Agrippina (1827)

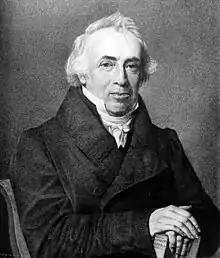
Friedrich Karl von Strombeck

In 1837 Friedrich Karl von Strombeck made a trip on board "Agrippina". At the NSM office on the Boompjes, he bought a ticket for a trip to Mainz. It cost 26 Prussian Thaler and 5 groschen for a place in the great cabin. From Cologne, a ship of the PRDG would bring him to Mainz. On 13 July at 8 AM "Agrippina" left Rotterdam. Von Strombeck was impressed by the steamer with its 120 horse power. The company on deck reminded him of the arcades of a busy Spa town. There were many, mostly Dutch ladies, young and old in elegant dresses. Some young men wore Italian boater hats. Many older man wore travel hats, while some even wore spurs and a horse whip.